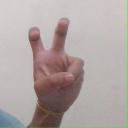
अक्षर: ई